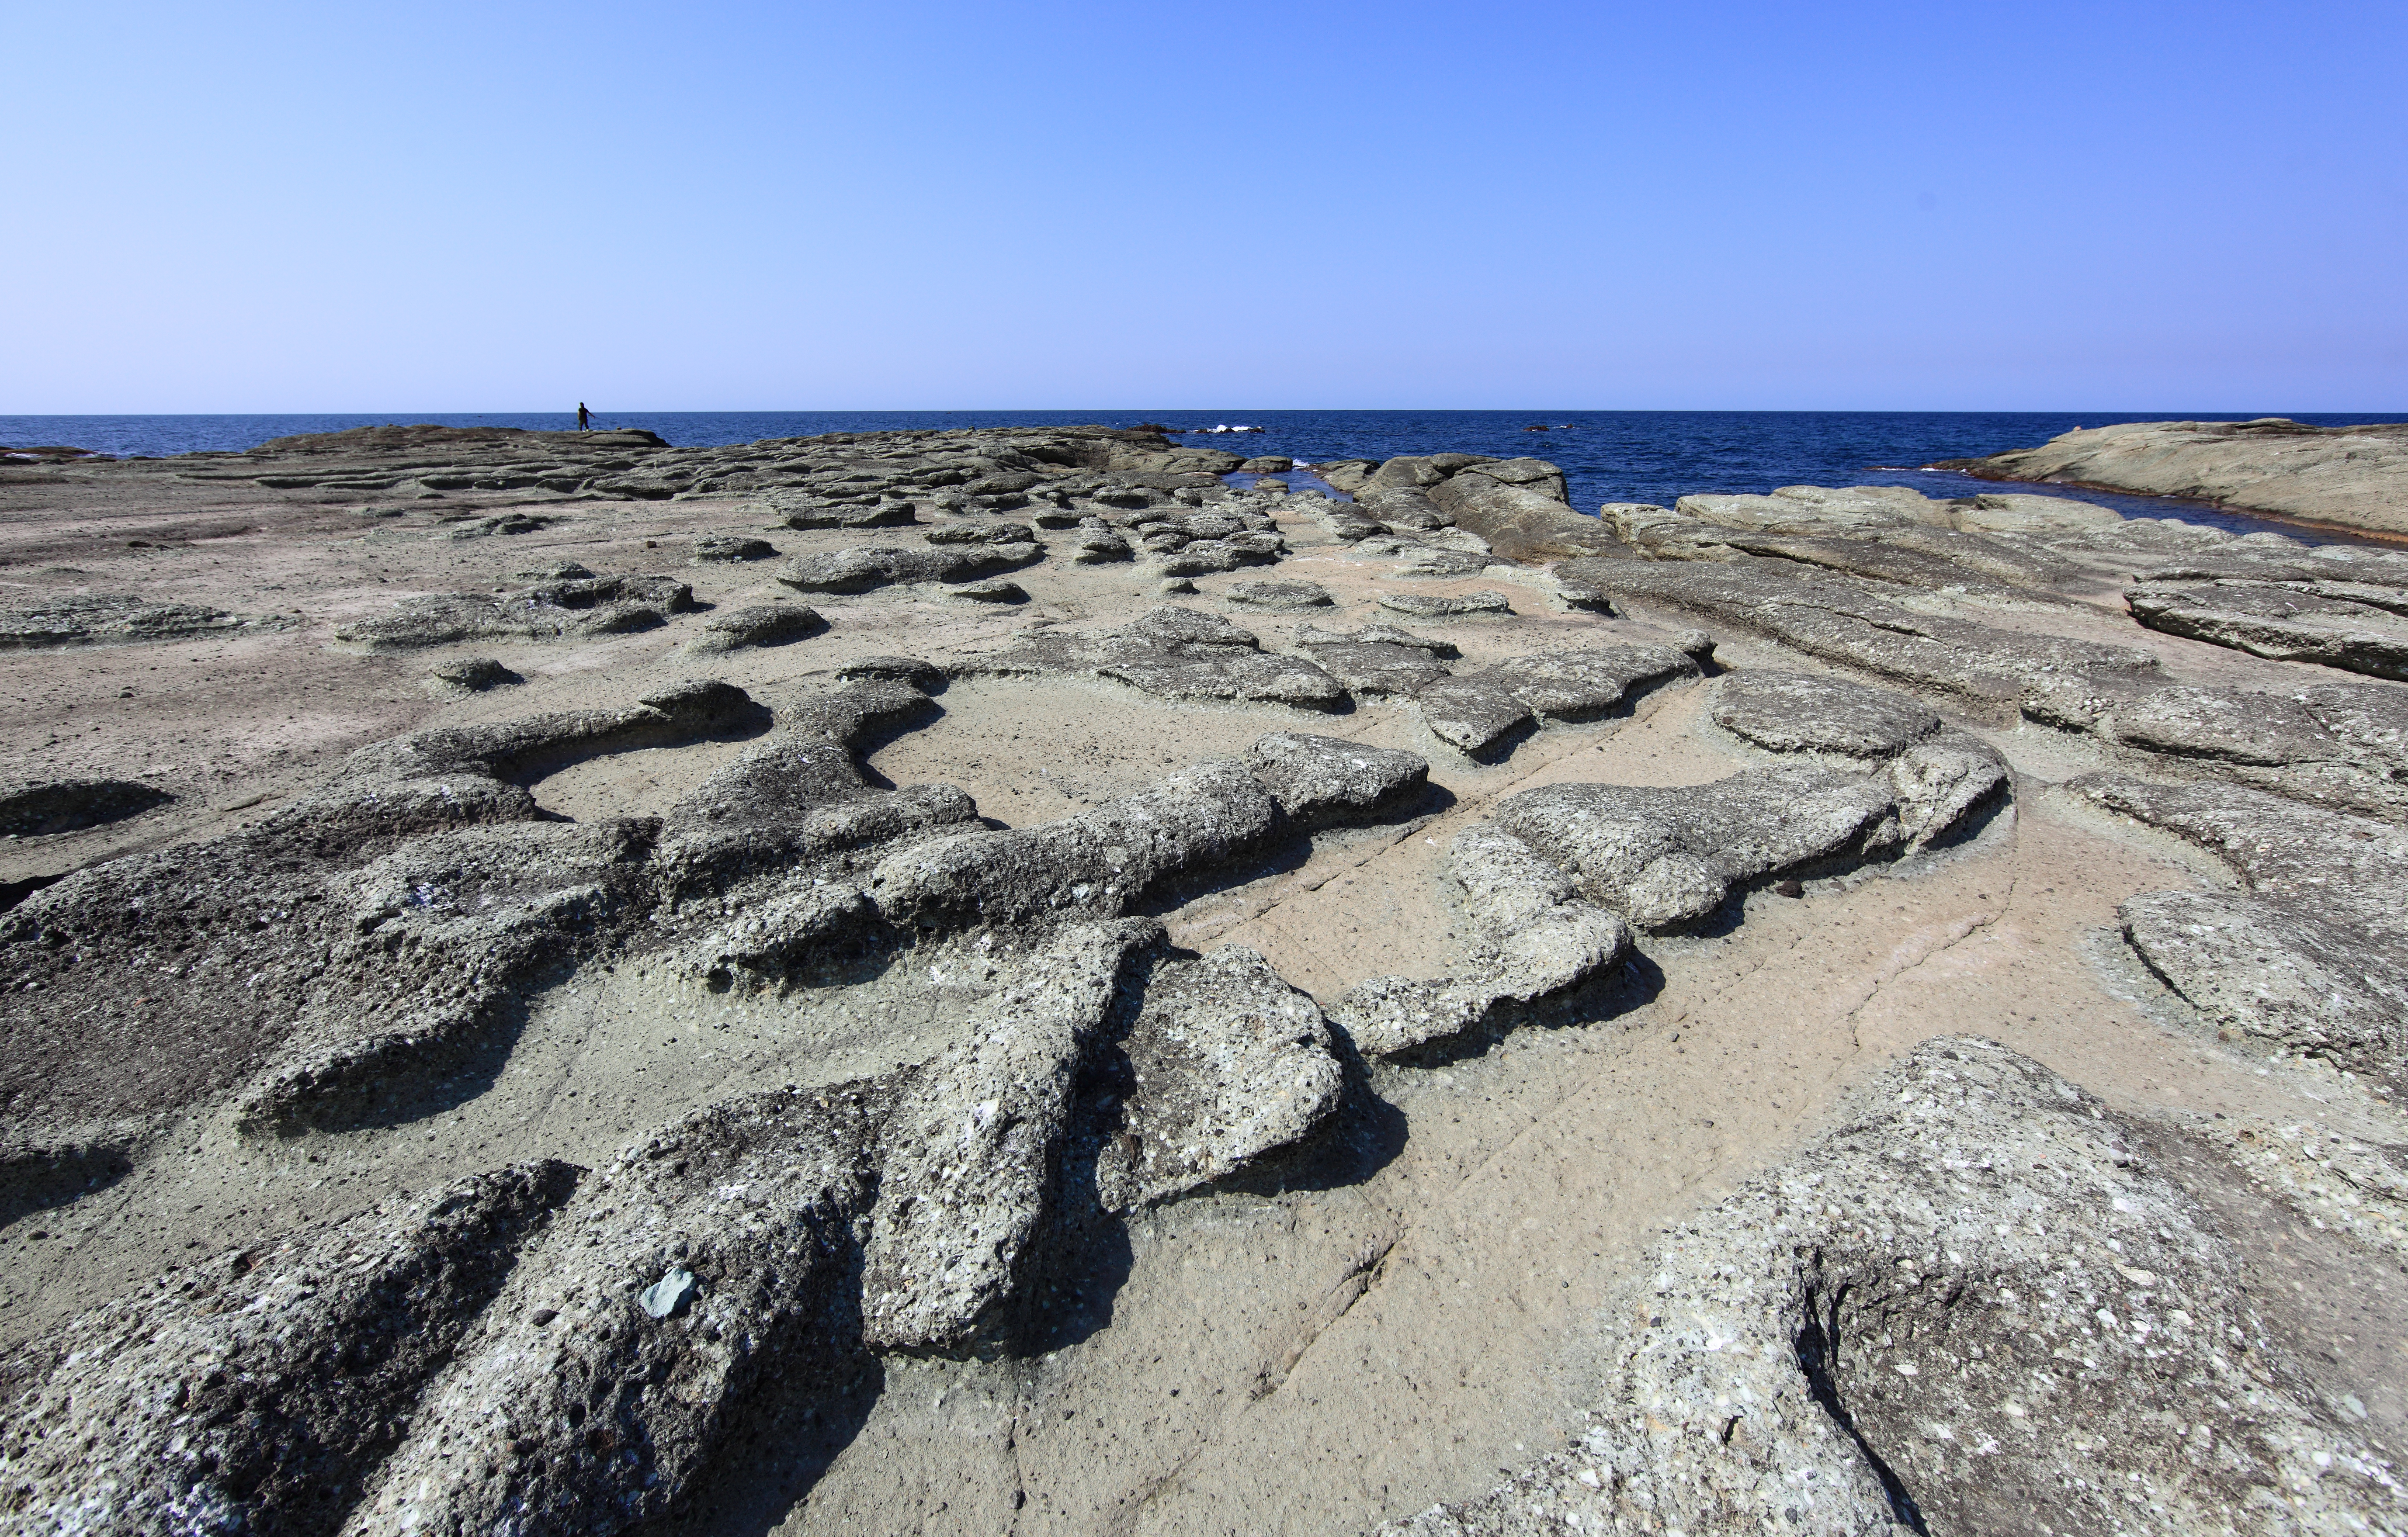
sea, coast, sand, rock, shore, formation, cliff, high, terrain, material, geology, badlands, plateau, 5d, hires, markii, hi, res, resolution, senjojiki, aomori, cape, landform, mudflat